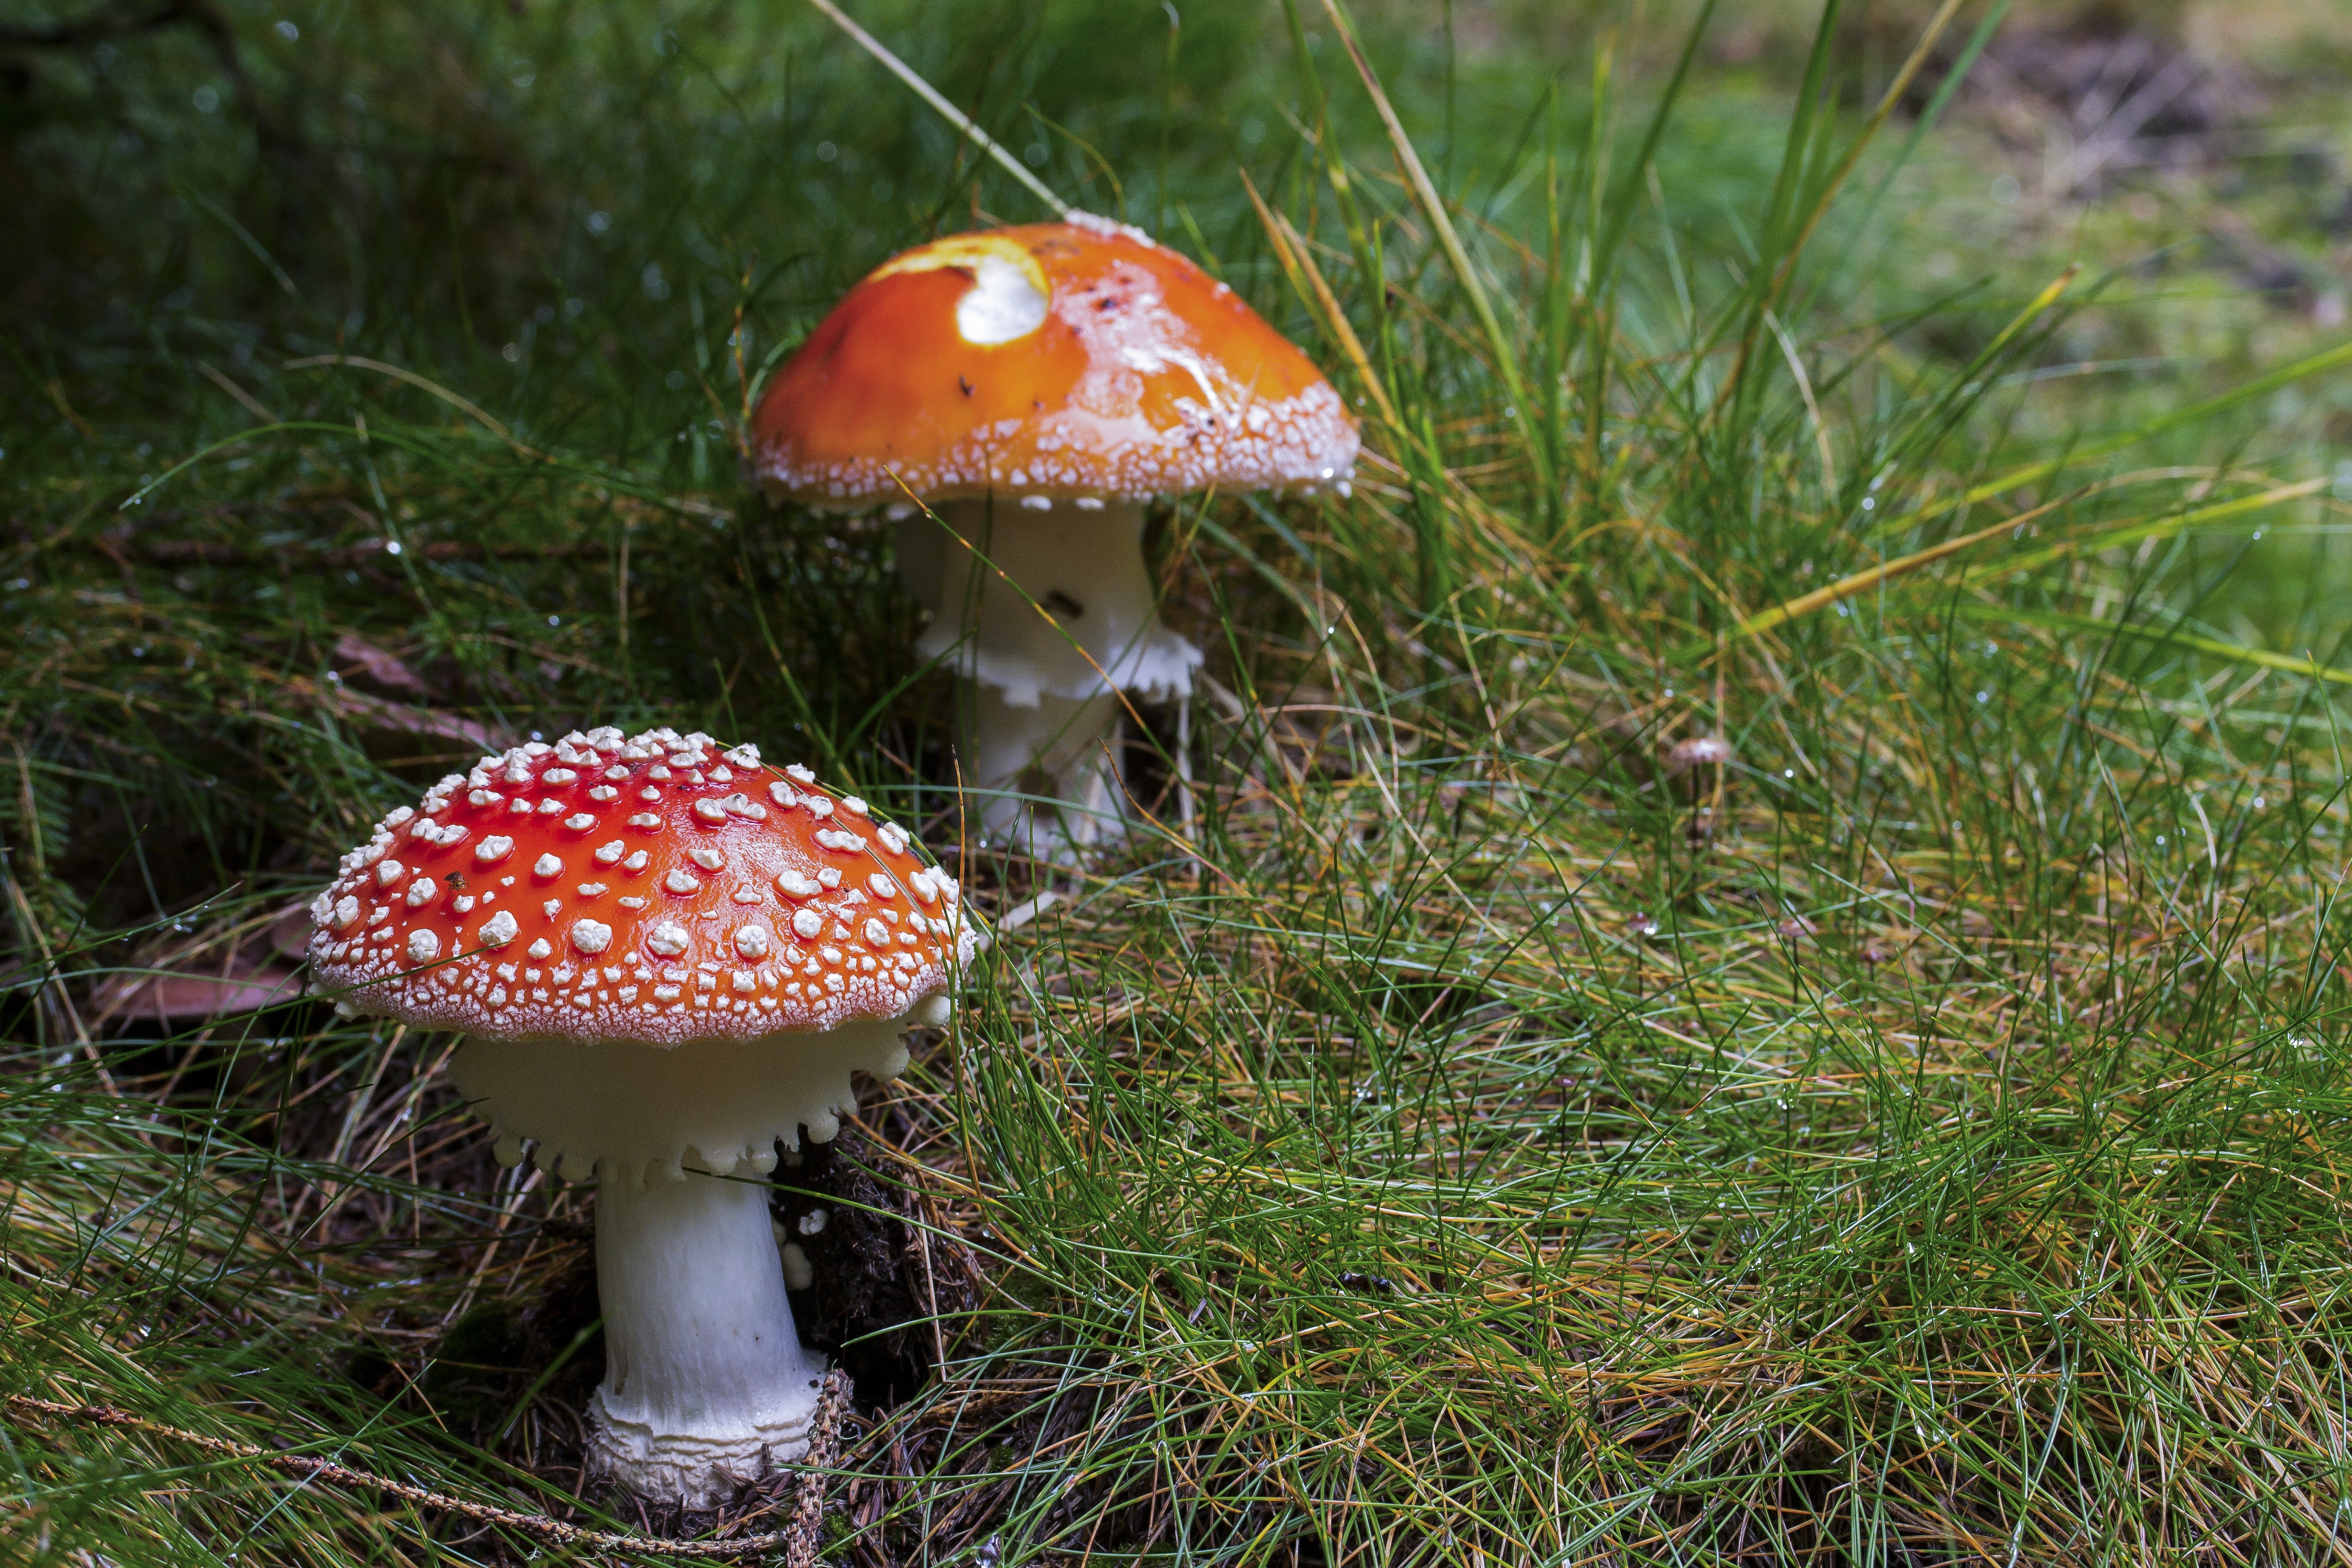
landscape, nature, forest, meadow, flower, pasture, autumn, botany, mushroom, flora, fauna, plants, fungus, fly agaric, woodland, agaric, bolete, macro photography, red mushroom, edible mushroom, medicinal mushroom, agaricaceae, penny bun, toxic mushroom